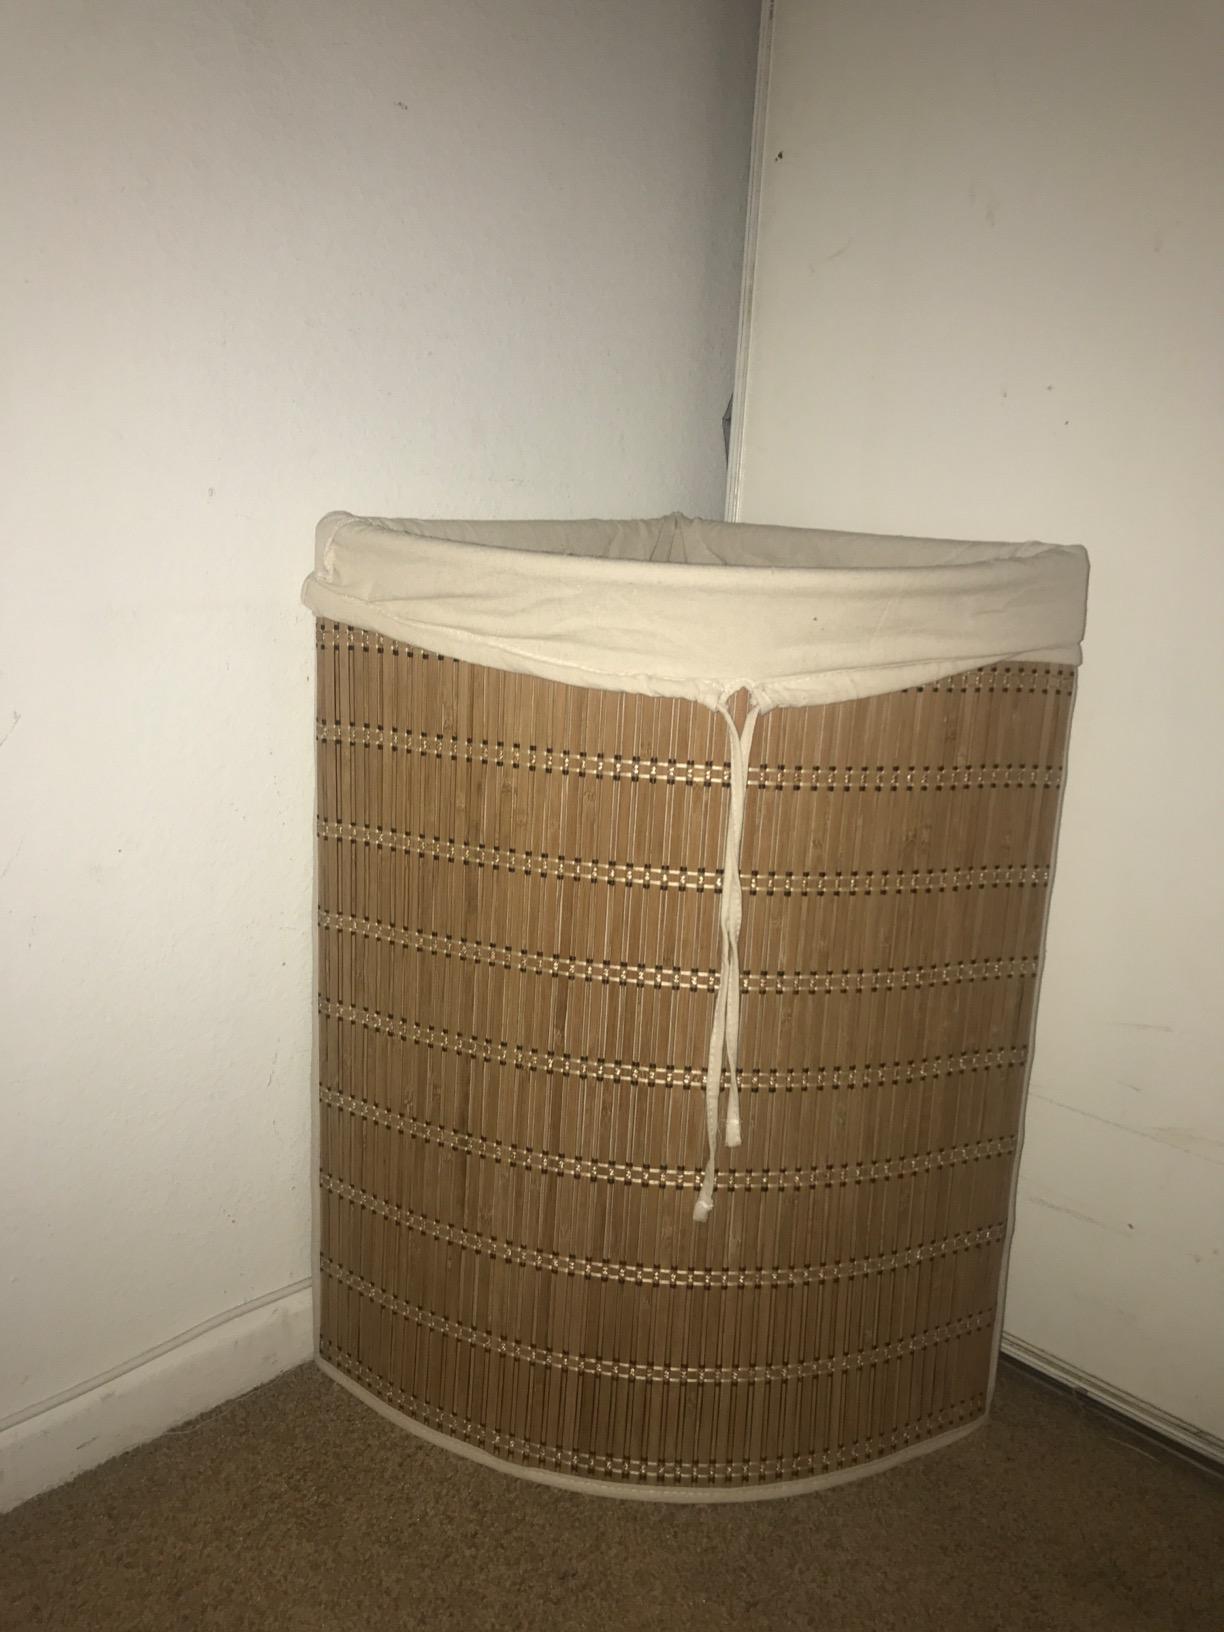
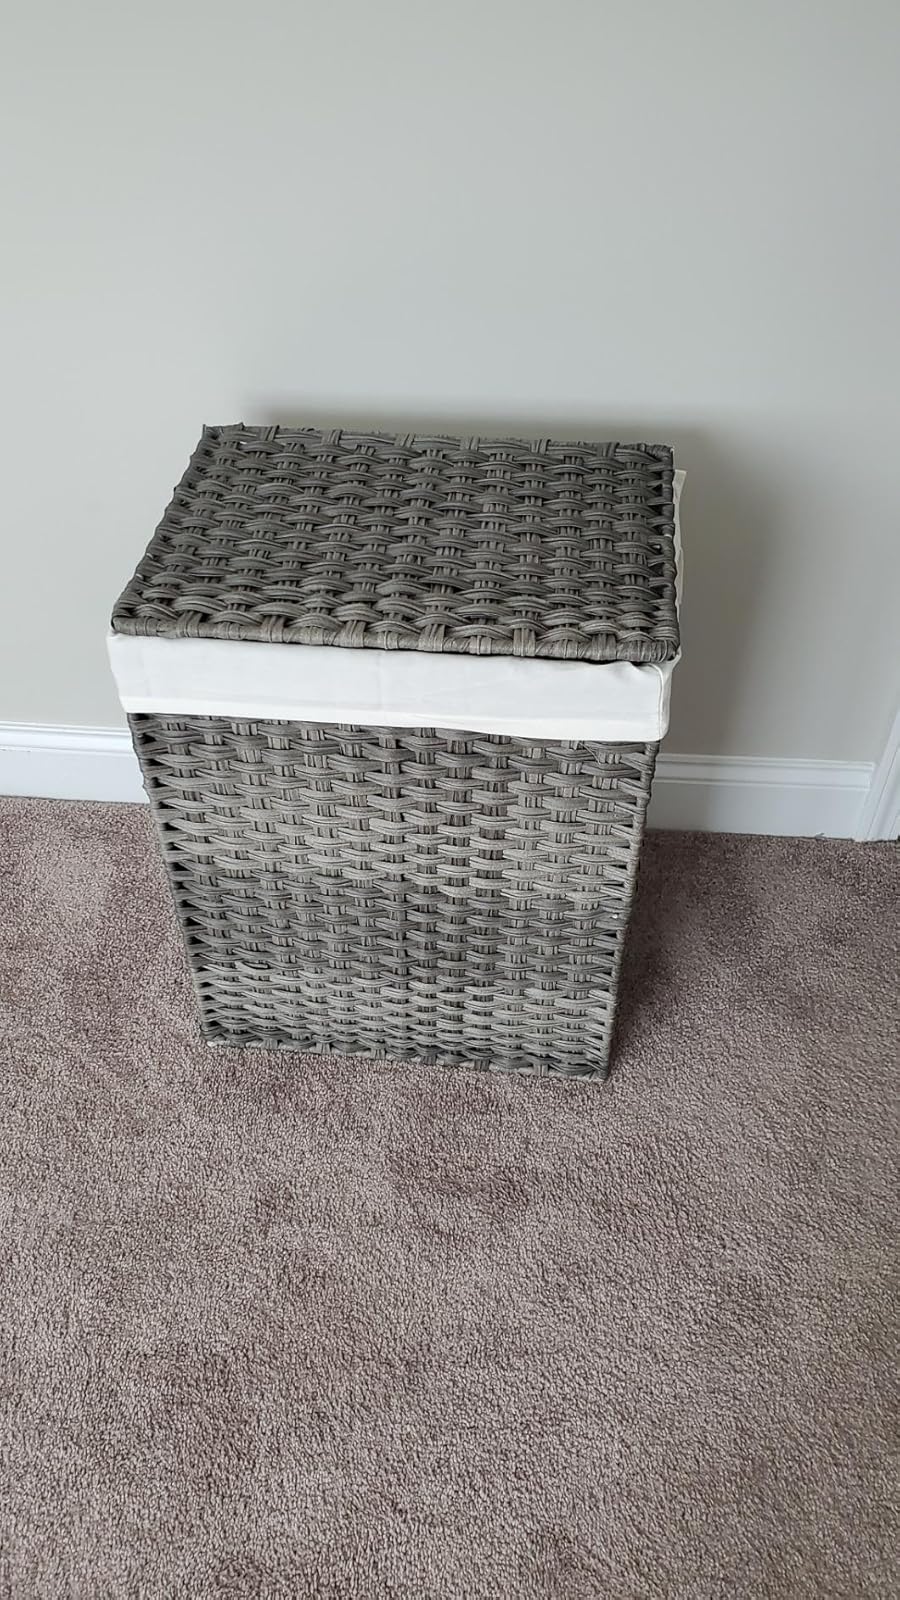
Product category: items_hamper
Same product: no